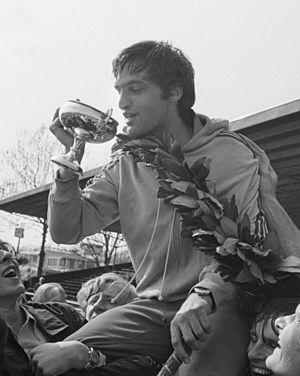
Johan Henk André Bolhuis, né le 4 octobre 1946 à Zeist, est ancien champion du monde Néerlandais de hockey sur gazon. Il participa aux Jeux olympiques d'été de 1972 et de 1976, année où il fut porte drapeau olympique de son équipe. Les Pays-Bas terminèrent lors de ces deux compétitions quatrièmes. Lui et son équipe finirent premiers à la Coupe du monde de 1973 et deuxième à celle de 1978. André Bolhuis est l'actuel président du Comité olympique Néerlandais.